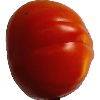
Label: Tomato 1